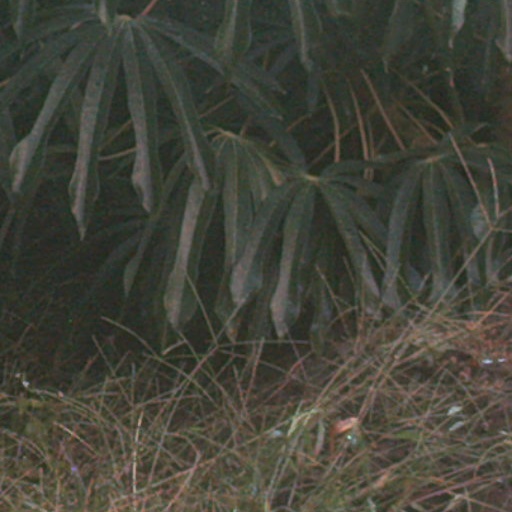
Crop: cassava